Arthur Curry (DC Extended Universe)

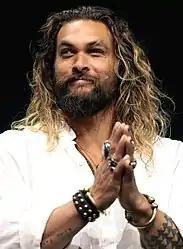
Critics have noted similarities between Jason Momoa and his character, which, as Momoa describes, "is the closest I've come to playing myself".

Unlike traditional comic book portrayals of Aquaman, the DCEU iteration of the character has a drastically different appearance, including being covered in tattoos and carrying a gruff demeanor. Miles Surrey of "The Ringer" describes Aquaman's portrayal in the films as a "natural extension of the larger-than-life man portraying him, Jason Momoa, who once auditioned for his role as Khal Drogo in "Game of Thrones" by doing the Haka." Clarisse Loughrey of "The Independent" notes that Aquaman, once the butt of many jokes due to his "garish orange and green attire, bleached blonde hair, and friendly relationship with the sea critters" in the comics and "Super Friends", has been re-imagined as a muscled, trident-wielding hero. She says of Momoa: "The actor is the complete opposite of the Aquaman we know. This Aquaman is cool."